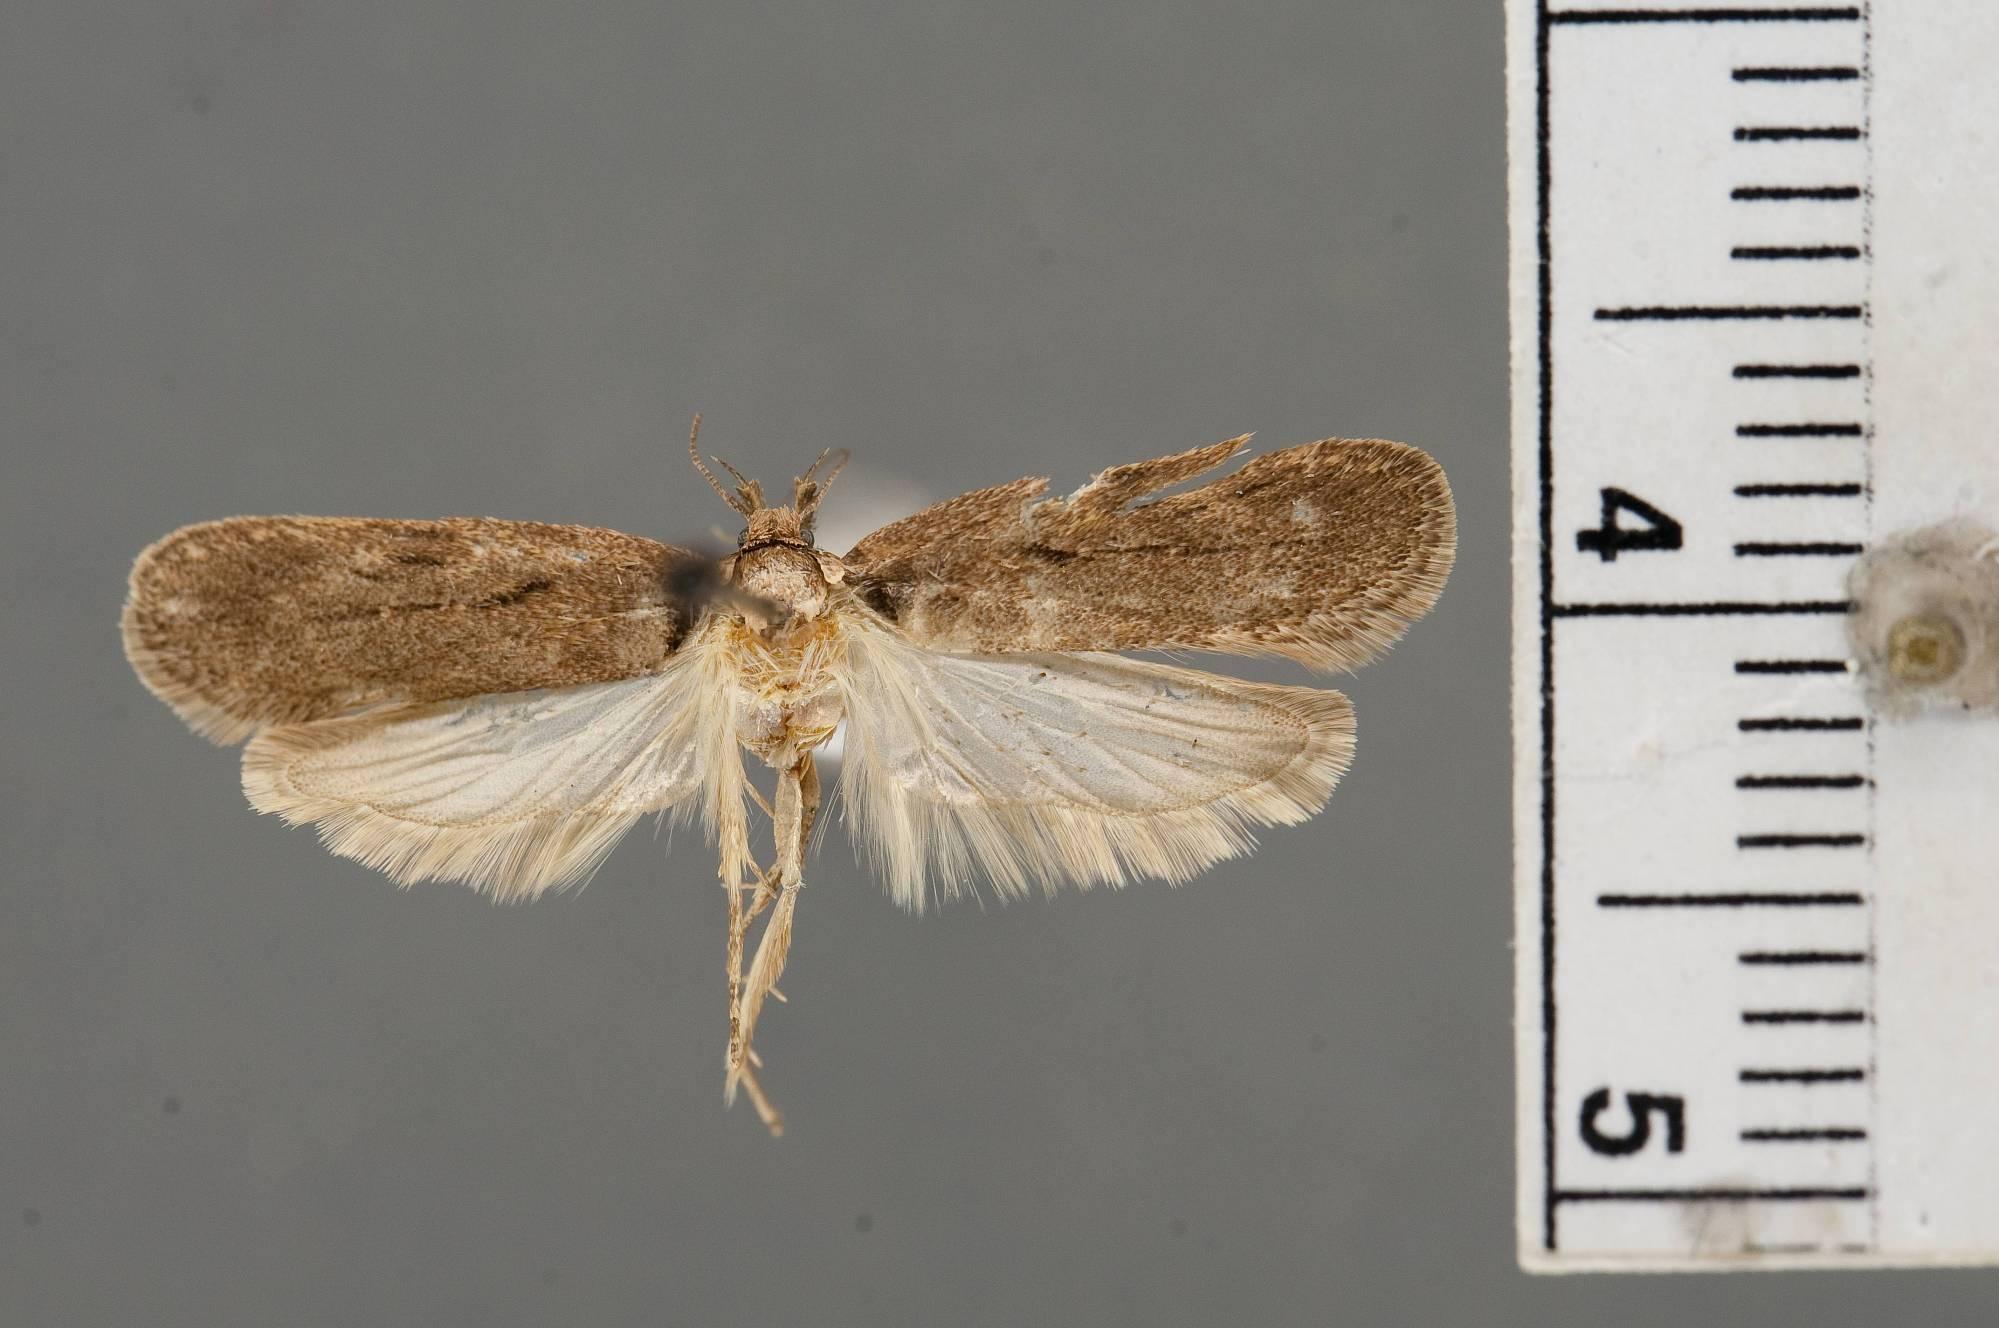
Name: Depressaria schellbachi
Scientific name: Depressaria schellbachi Clarke, 1947
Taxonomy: Animalia, Arthropoda, Insecta, Lepidoptera, Glossata, Depressariidae, Depressariinae
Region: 2149
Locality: Grand Canyon, Shoshone Point, Coconino, Arizona, United States
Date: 18 Jun 1944